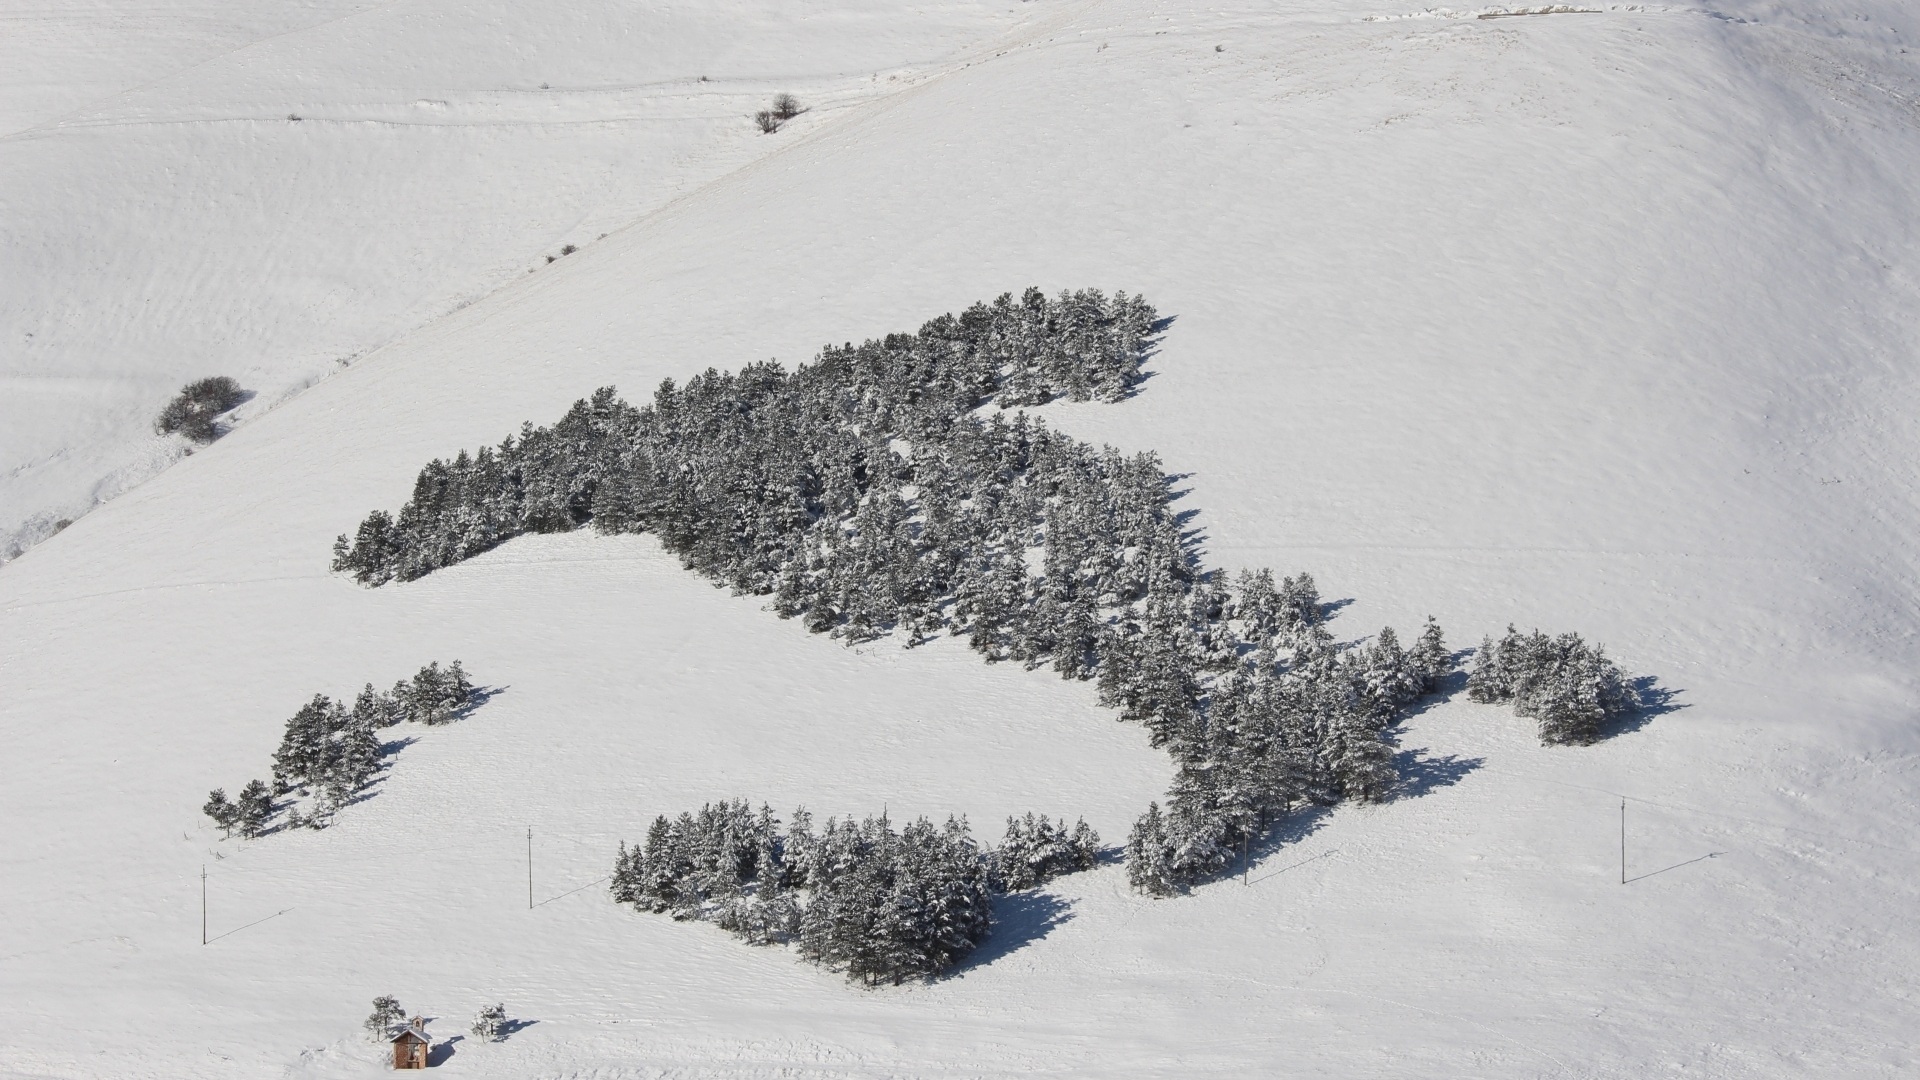
mountain, snow, winter, weather, italy, skiing, season, sports equipment, winter sport, ski, blizzard, piste, freezing, norcia, castelluccio, ski equipment, geological phenomenon